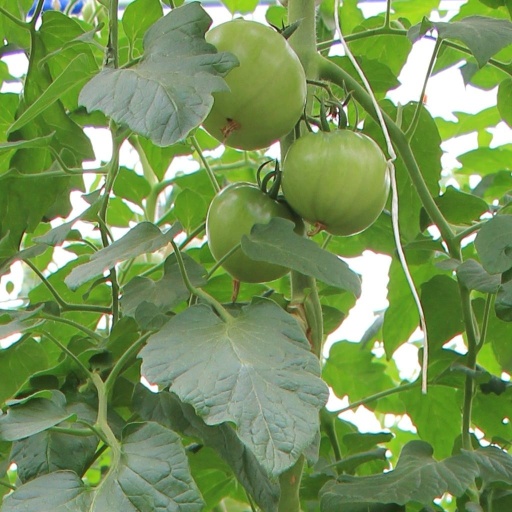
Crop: tomato